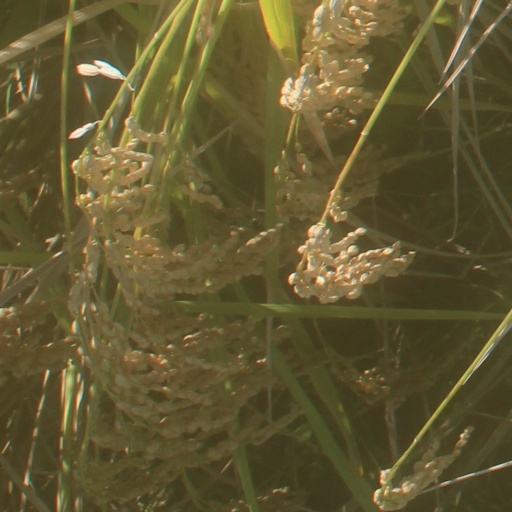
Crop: rice